Carlo Lizzani

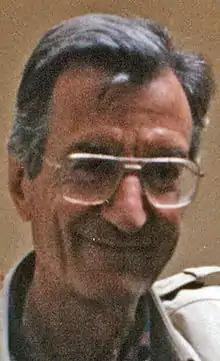
Lizzani (left) on the set of "Celluloide" (Rome, 1996)

Carlo Lizzani (3 April 1922 – 5 October 2013) was an Italian film director, screenwriter and critic.